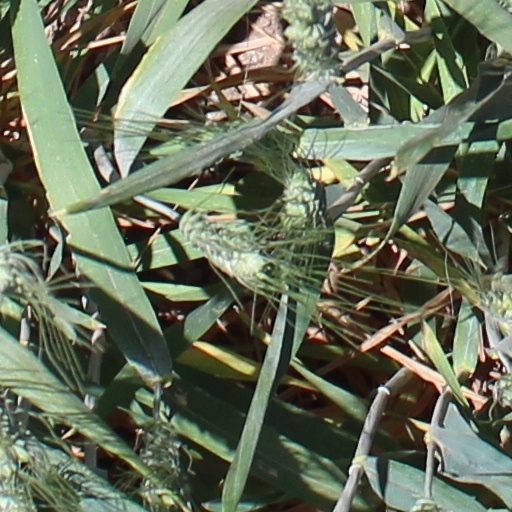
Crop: wheat